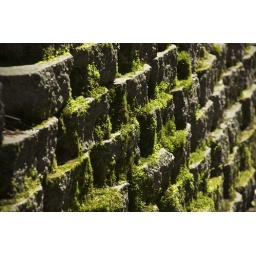
Moss growing on the stone wall on the walk up to Cinderella's Castle at Story Land in Glen, NH.